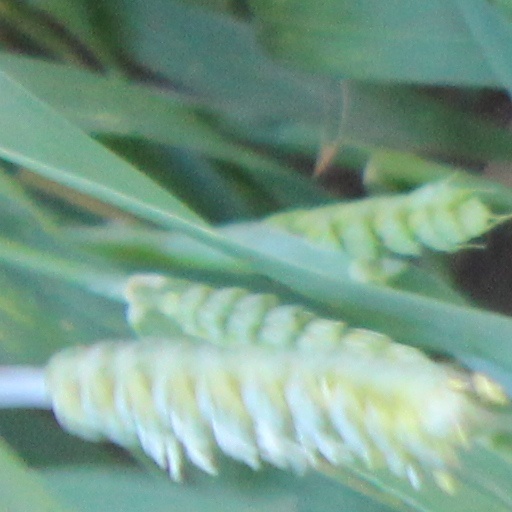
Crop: wheat